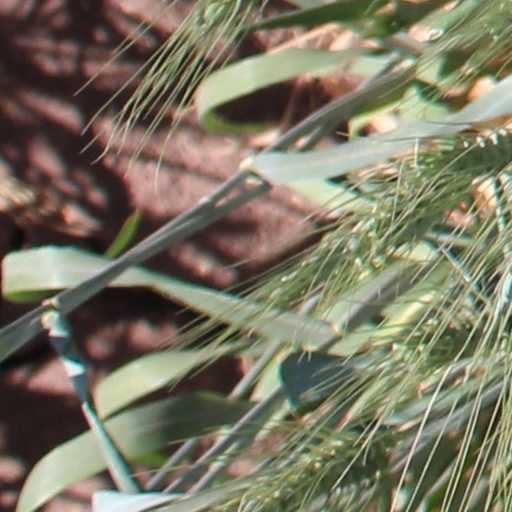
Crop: wheat